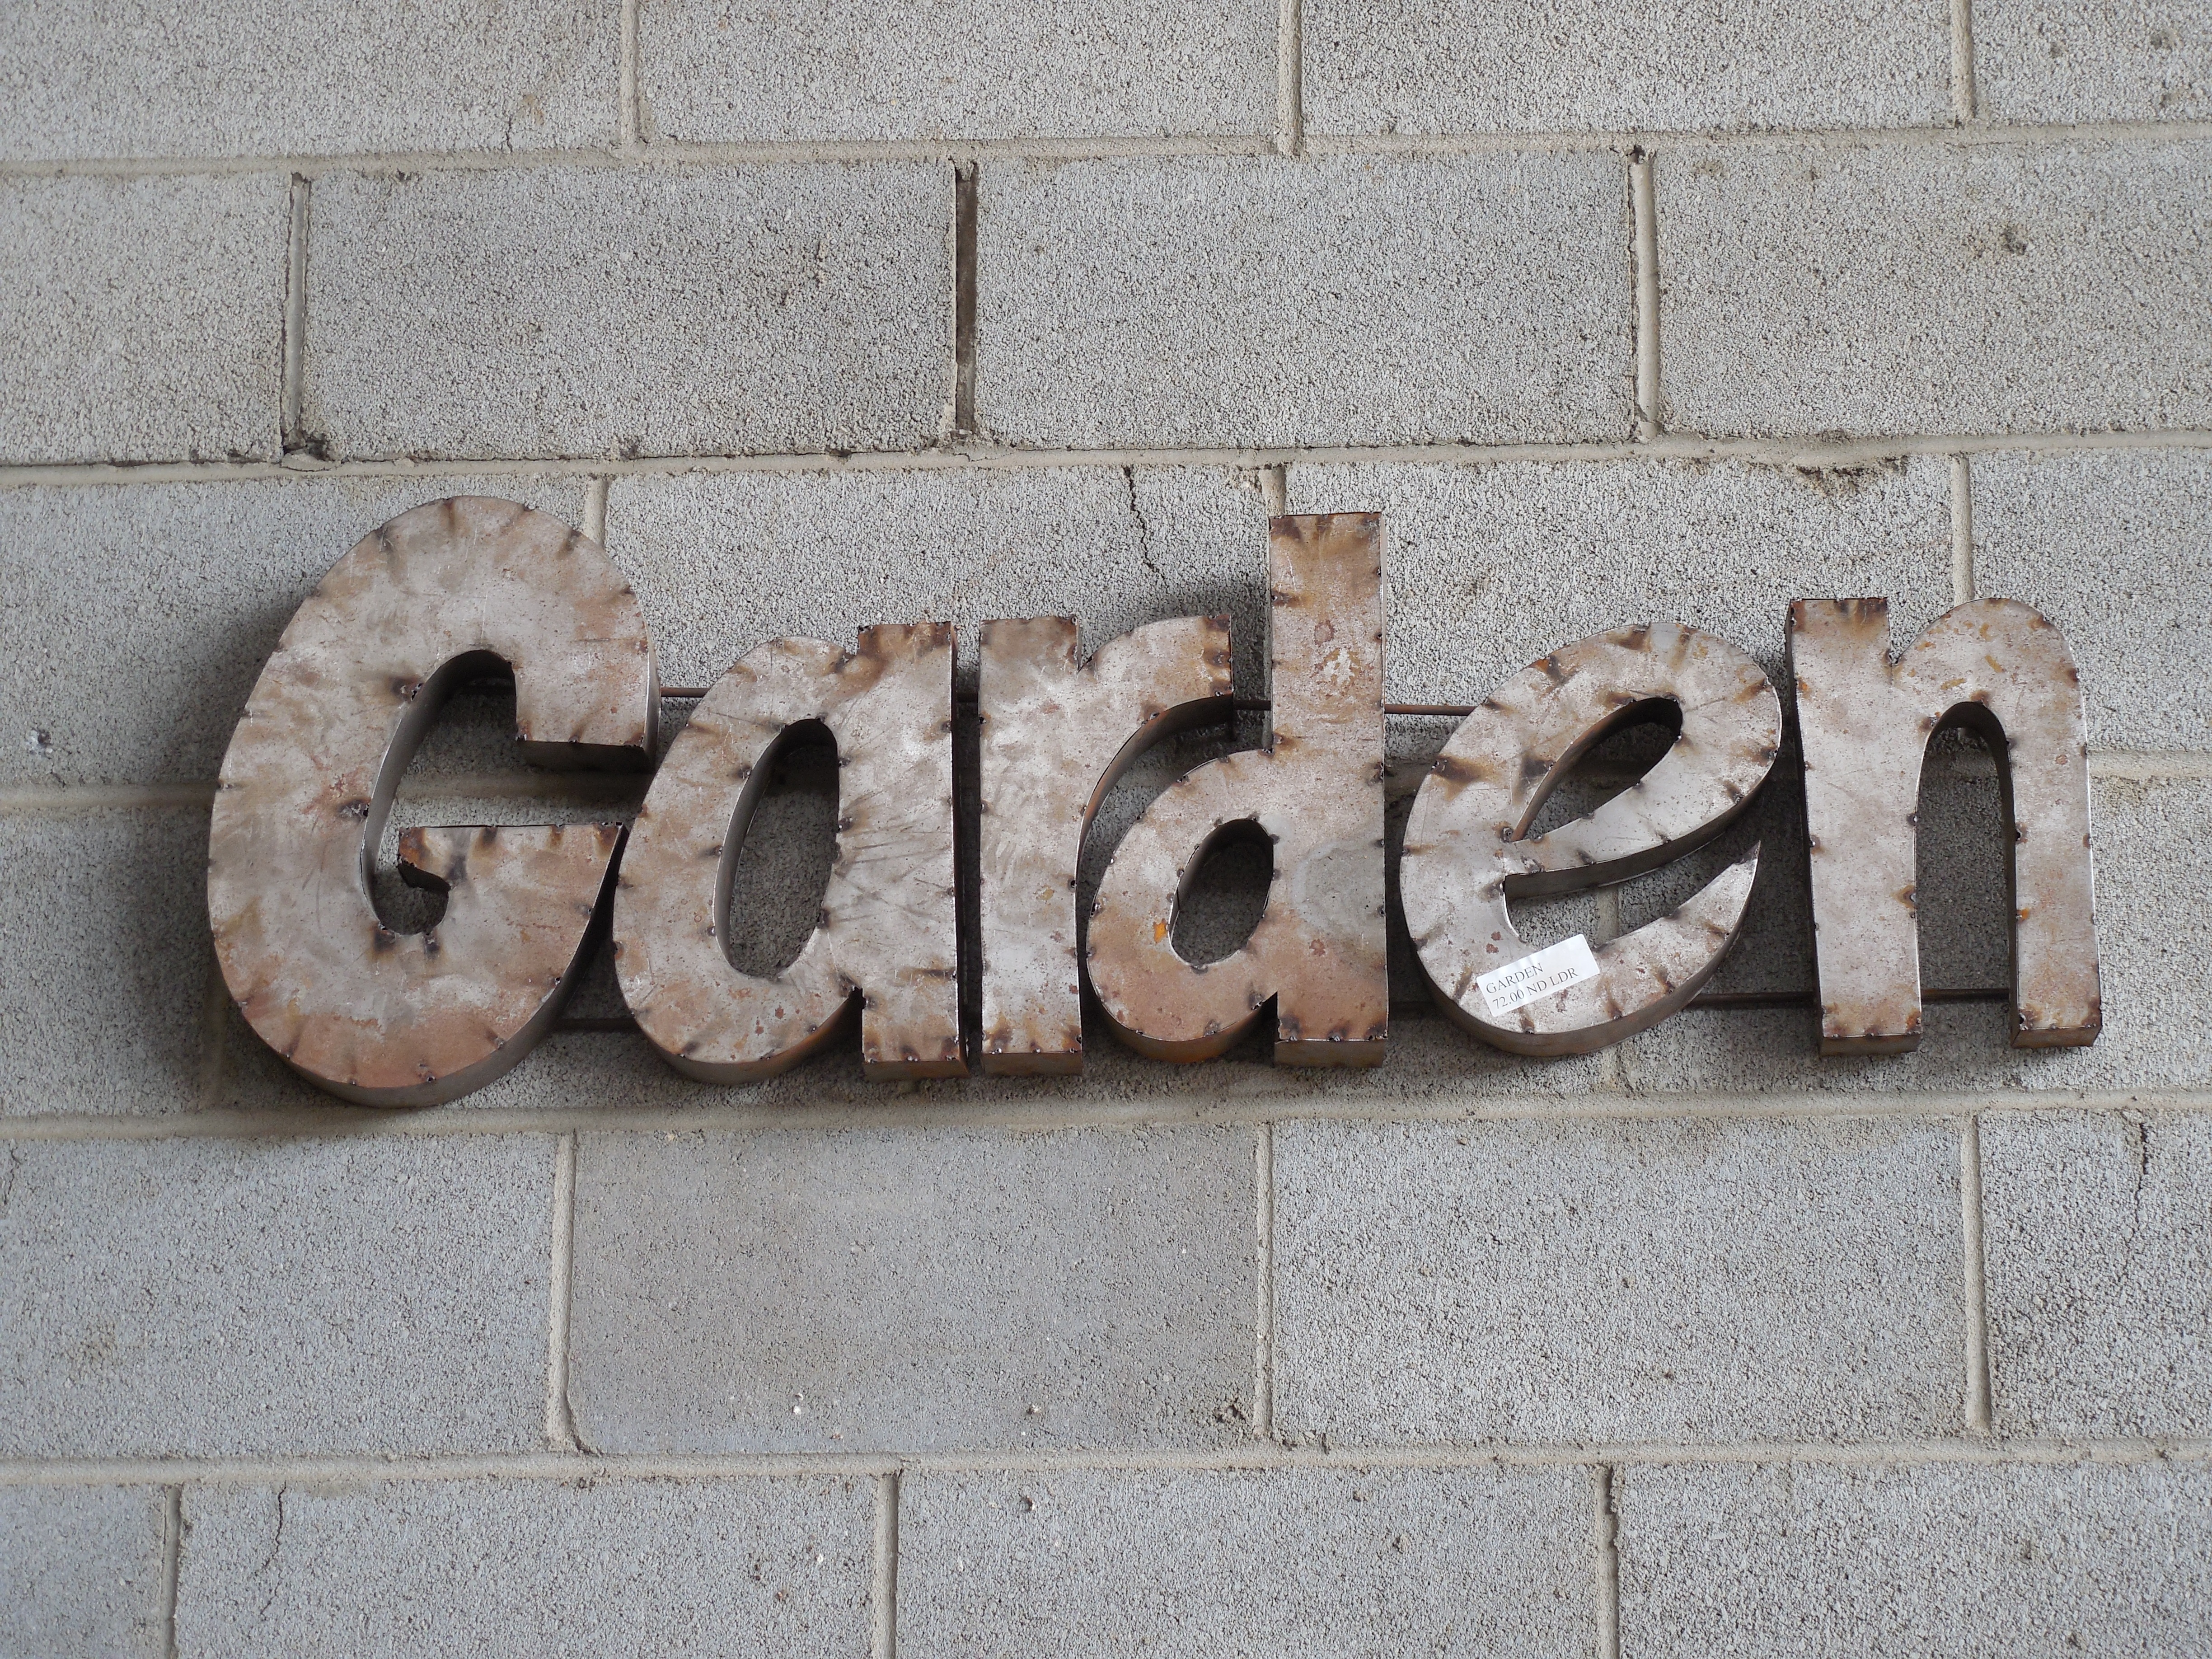
wood, number, cute, wall, sign, decoration, alphabet, small, brick, signage, decor, ornament, font, outdoors, spelling, art, decorative, words, big, letters, english, educational, ornamental, carving, lettering, language, resource, road surface, uppercase, house numbering, lowercase